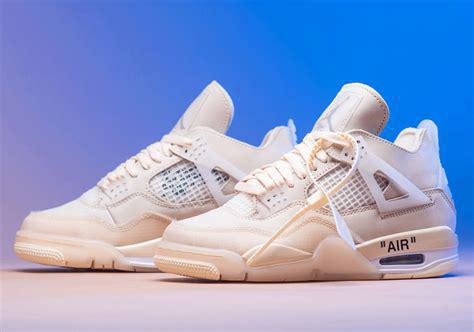
Brand: Jordan
Model: Off-White